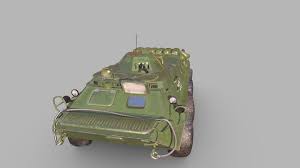
Label: BTR-70